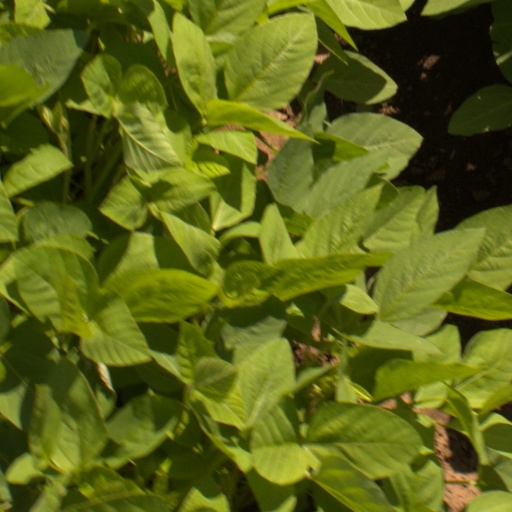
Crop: soybean